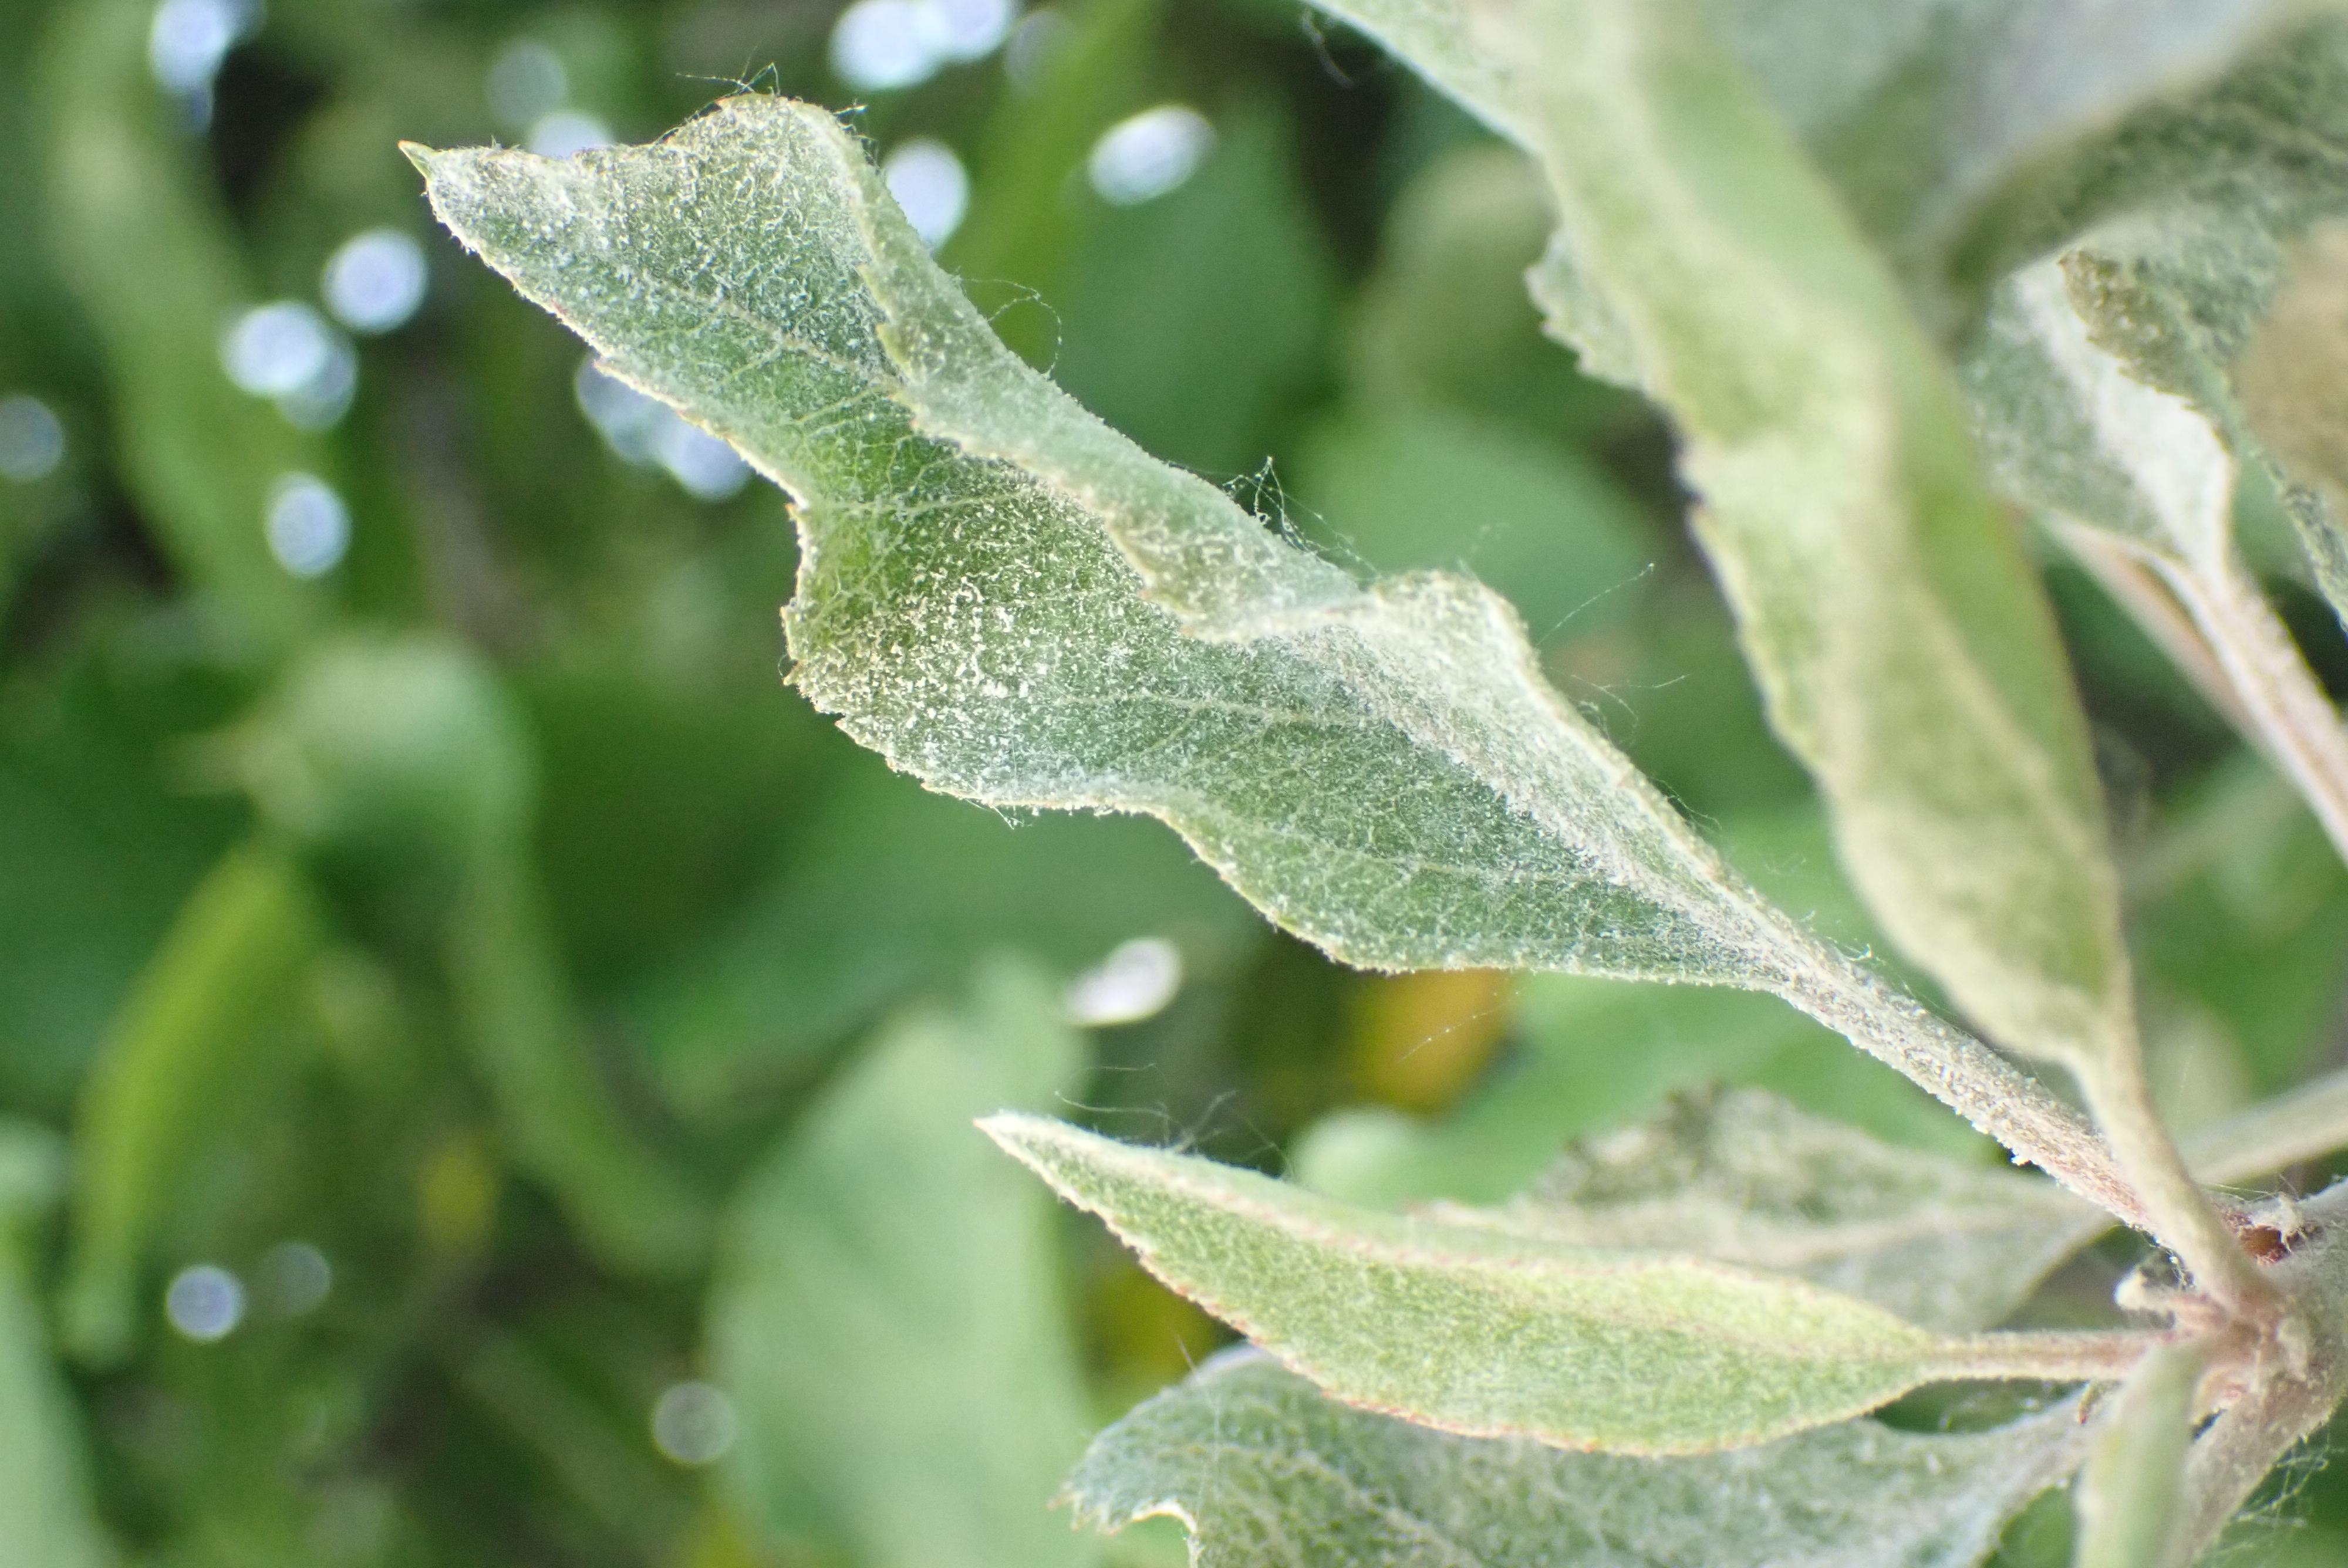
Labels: powdery_mildew